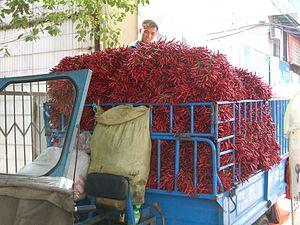
Piments rouges vendu par camion dans une rue résidentiel de Wuhan (Rue Huangli (黄鹂路), au bout de rue Donghu (东湖路), district de Wuchang (武昌区)) à 5 RMB la livre. 中文: 在武汉武昌区黄鹂路，人卖红辣椒。5元/斤)